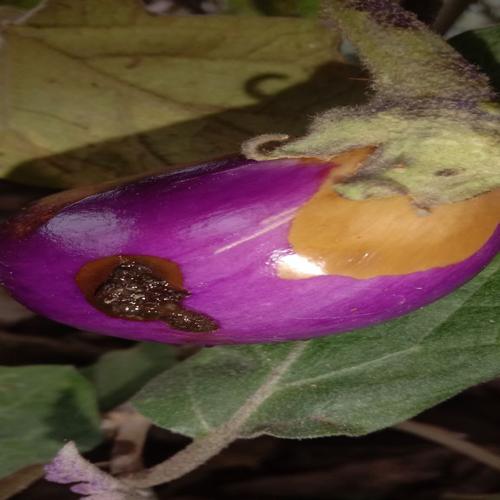
Label: Phomopsis Bright